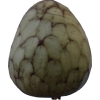
Label: cherimoya